Danieal Manning

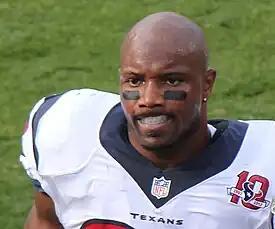
Manning with the Houston Texans in 2012

Danieal LaCraig Manning (born August 9, 1982) is an American former professional football player who was a safety in the National Football League (NFL). He played college football for the Abilene Christian Wildcats and was selected by the Chicago Bears in the second round of the 2006 NFL draft.